Progressive Youth (Croatia)

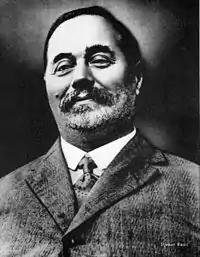
Stjepan Radić was the initial leader of the Progressive Youth.

In Prague, the Progressive Youth became influenced by the ideas of Tomáš Masaryk, especially the concept of realistic "small deeds" in work with the lower social classes, and the concept of self-determination. Under these influences, they developed the concept of the "national oneness" of the Croats and Serbs that would be central to unitarist Yugoslavism and support creation of a single independent state in the territory inhabited by the Croats and Serbs. The students based in Prague, inspired and led by Radić, started publication of journal to promote its political views in January–July 1897. The journal's editorial board and major contributors consisted of , Radić, Živko Bertić, Milan Heimrl, Svetimir Korporić, , and . In the first issue, Radić published an article explaining the group's positions—advocating unity of Croats and Serbs on the basis of Yugoslavism. According to historian Nikola Tomašegović, the start of the publication of "Hrvatska misao" represents the establishment of the Progressive Youth. The Prague-based group later also published "Novo doba" and "Glas" journals. The final issue of the "Glas" was published in Vienna in 1900.